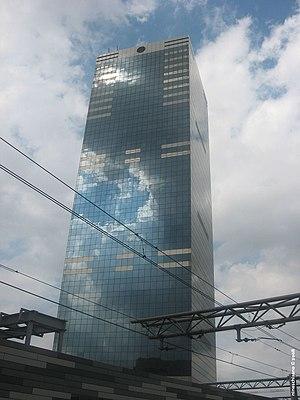
Cette article propose une liste des plus hautes structures de Belgique, triées selon le type.